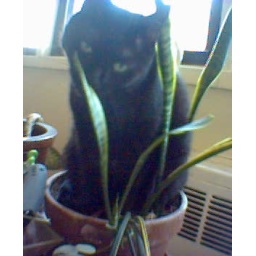
Cat sitting in the flower pot.